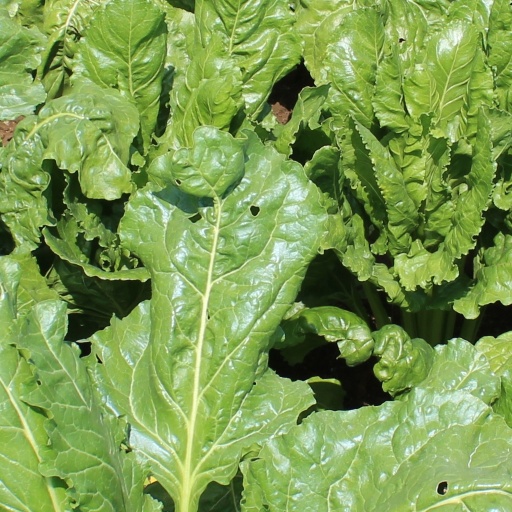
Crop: sugar beet